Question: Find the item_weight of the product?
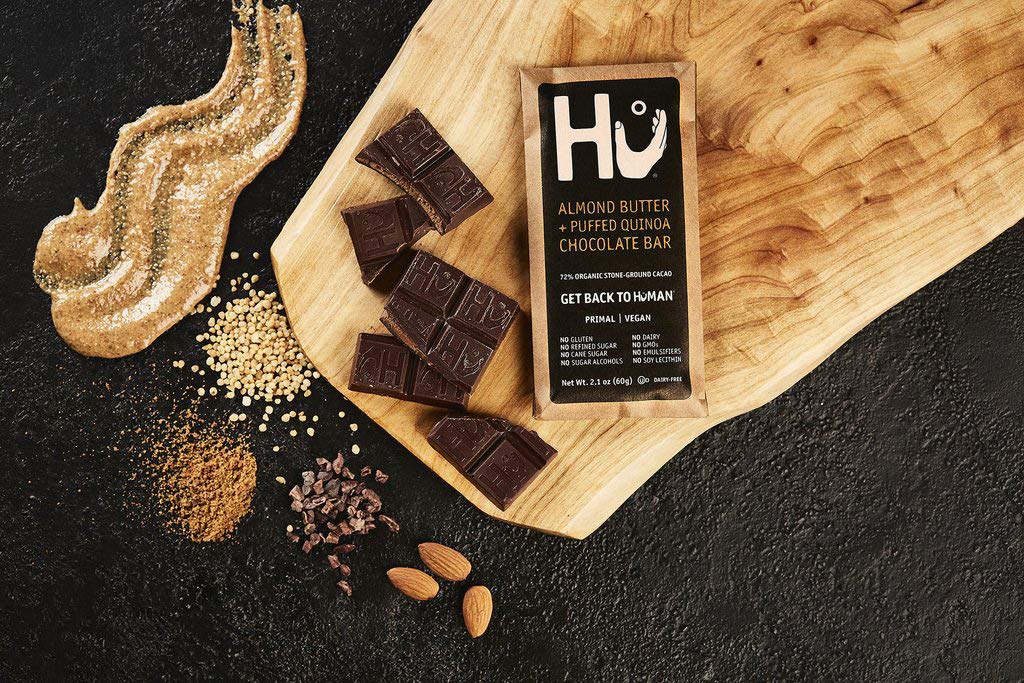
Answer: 60.0 gram